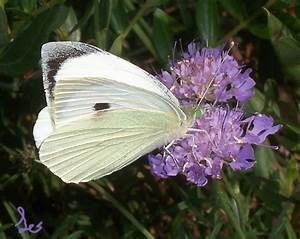
Label: farfalla